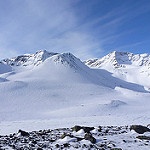
Scene: Outdoor